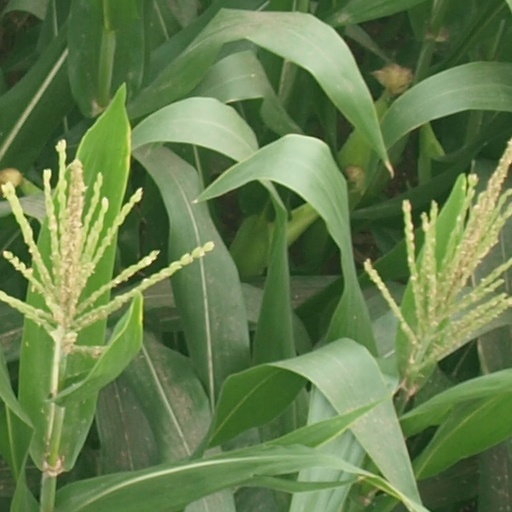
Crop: maize; corn